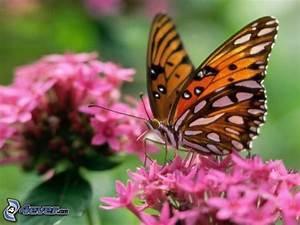
butterfly